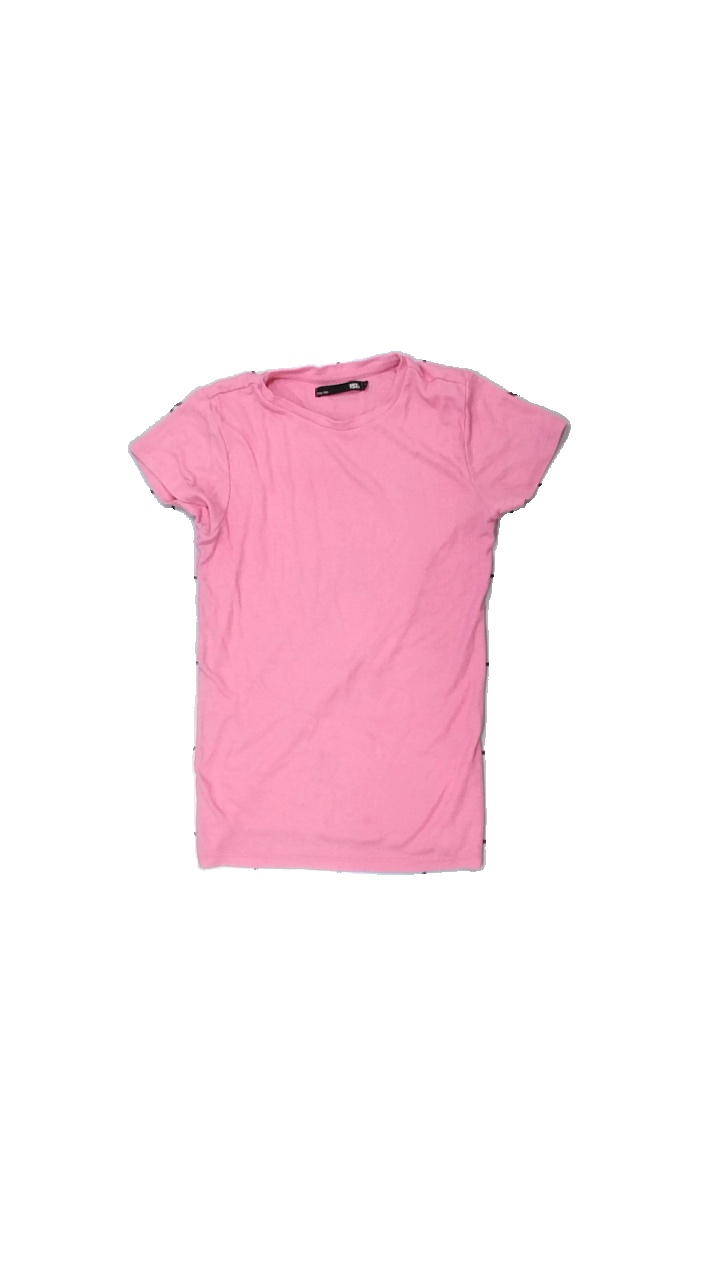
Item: T-shirt (Ladies)
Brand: Lager 157
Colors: Pink
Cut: Regular, C-collar
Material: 59% polyester, 41% cotton
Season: All
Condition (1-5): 3
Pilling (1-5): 2
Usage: Export
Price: <50